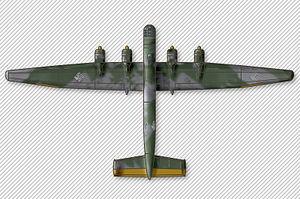
Le Heinkel He 274 est un bombardier lourd allemand de haute altitude développé pendant la Seconde Guerre mondiale.